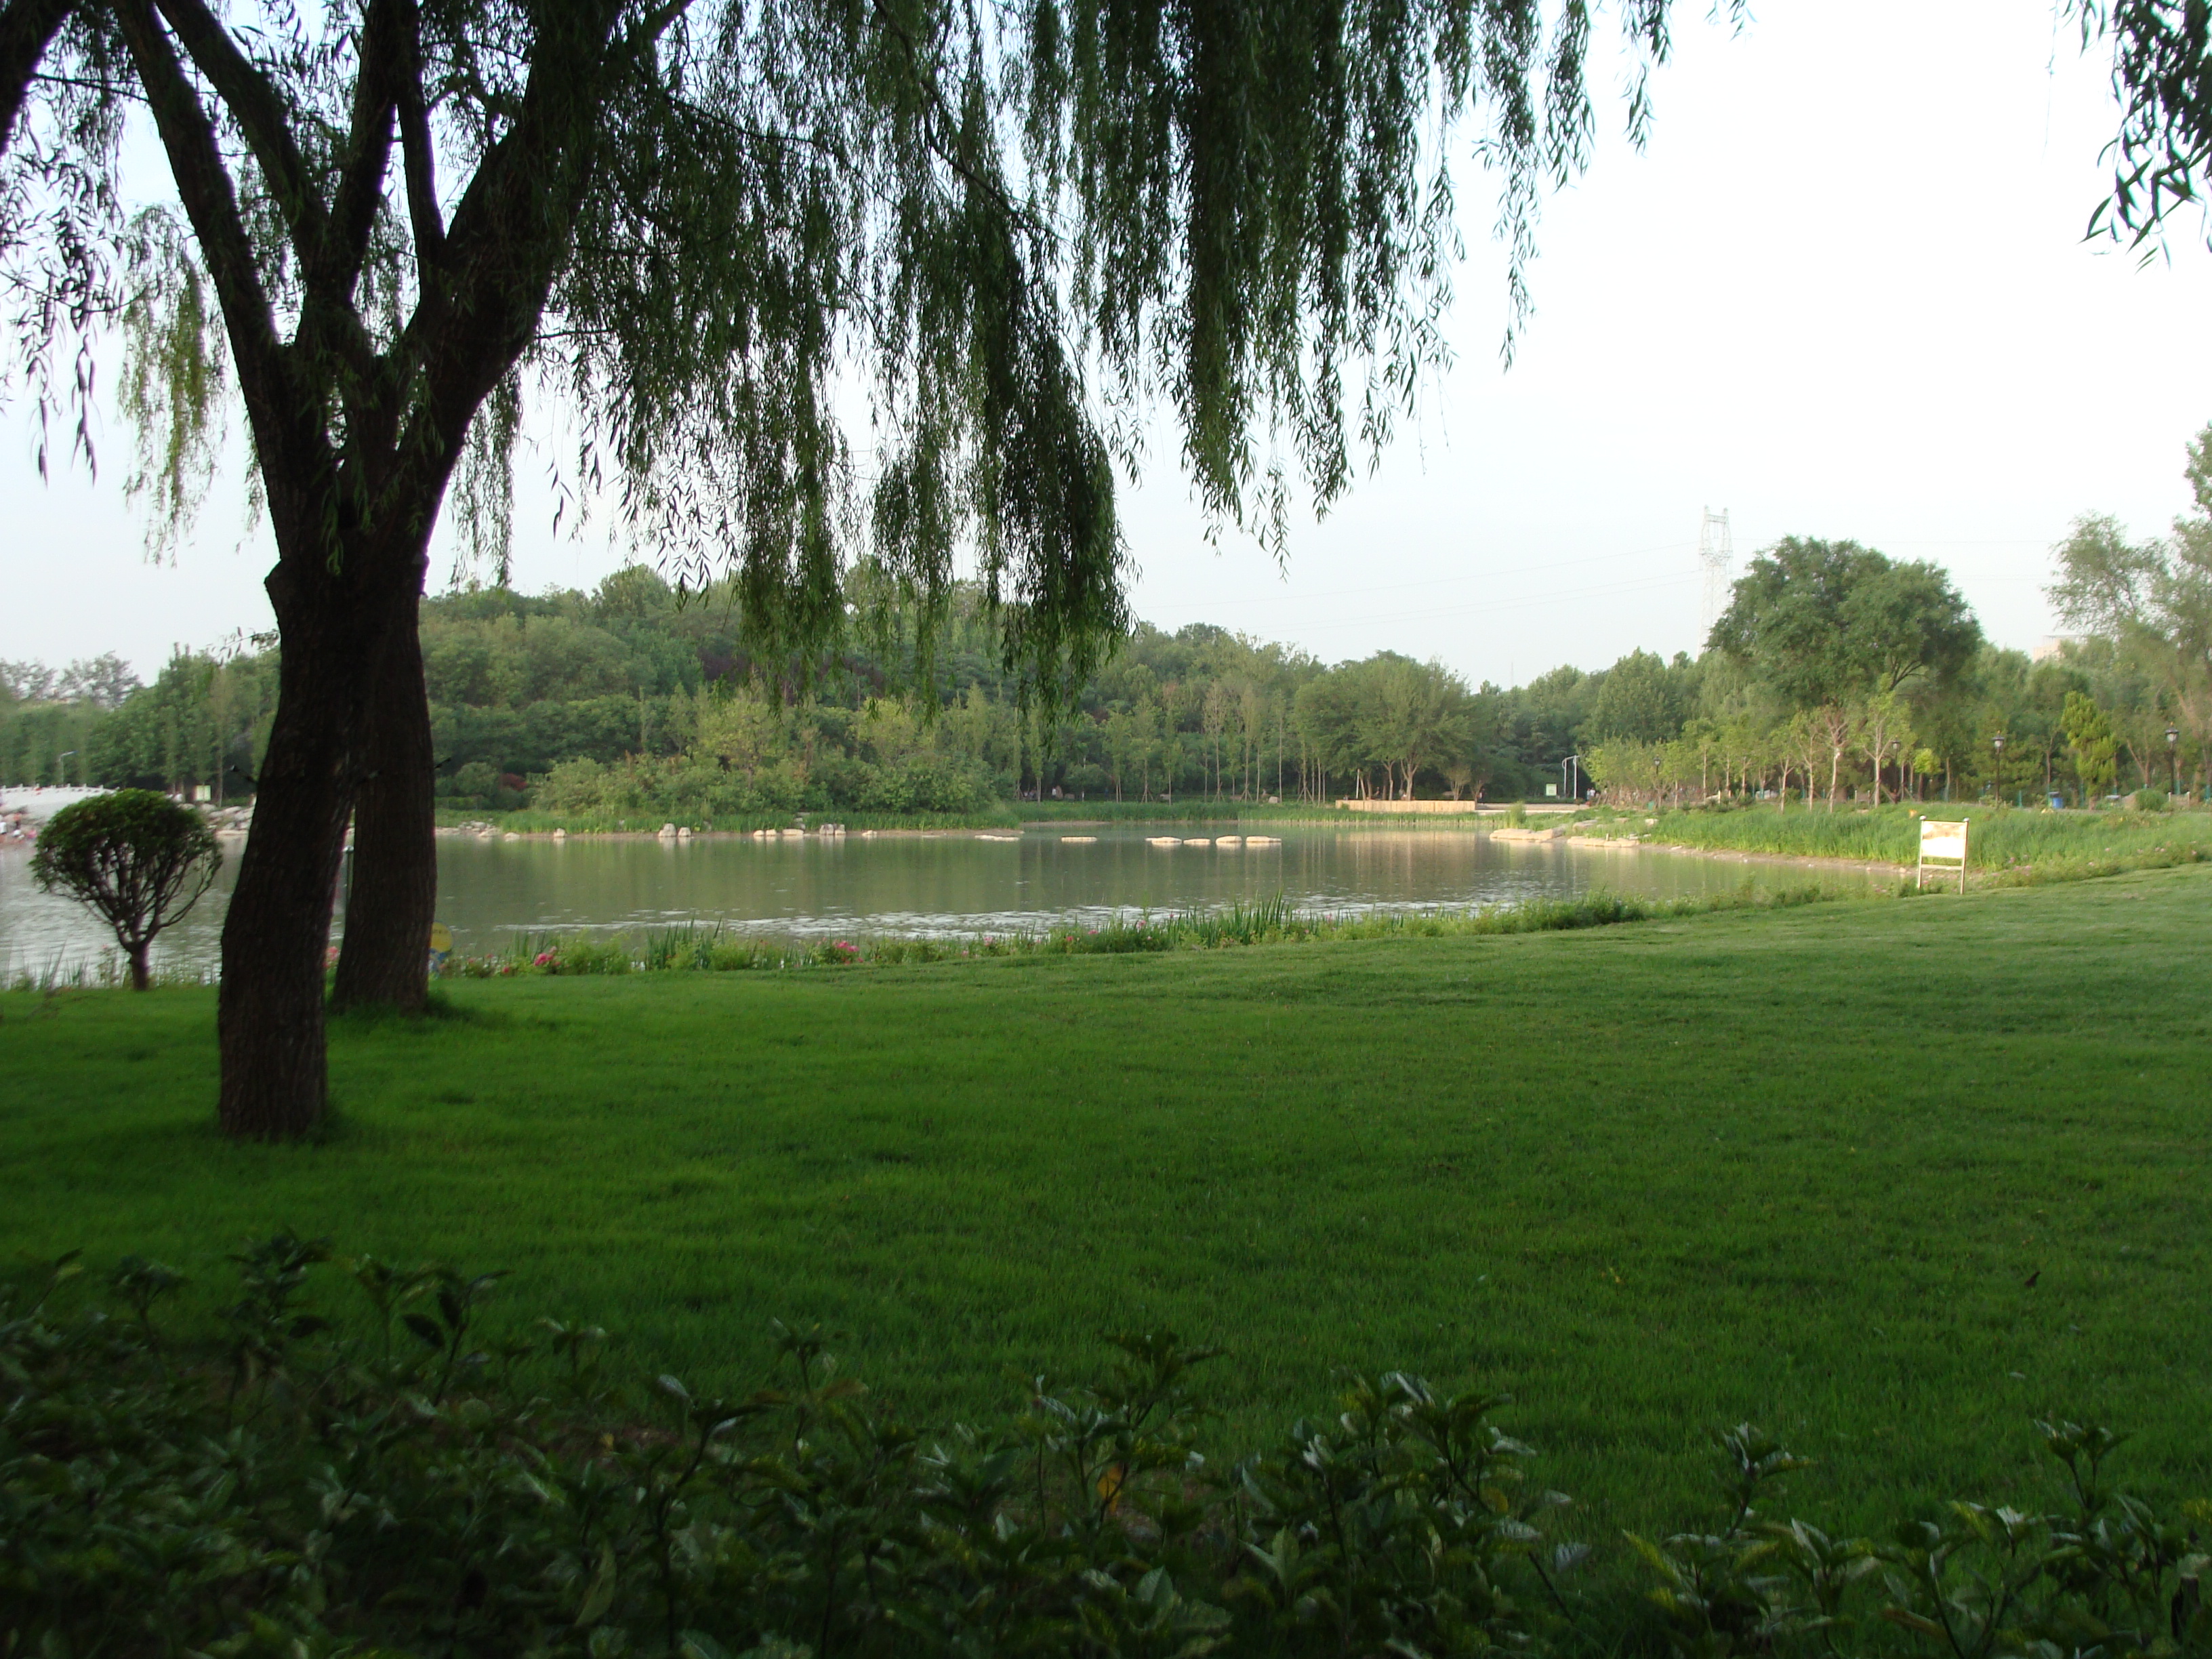
plant, natural landscape, nature, green, tree, natural environment, grass, pasture, nature reserve, grassland, lawn, land lot, water, grass family, river, meadow, woody plant, bank, pond, rural area, park, landscape, lake, floodplain, field, plain, sport venue, farm, lacustrine plain, reservoir, wetland, estate, landscaping